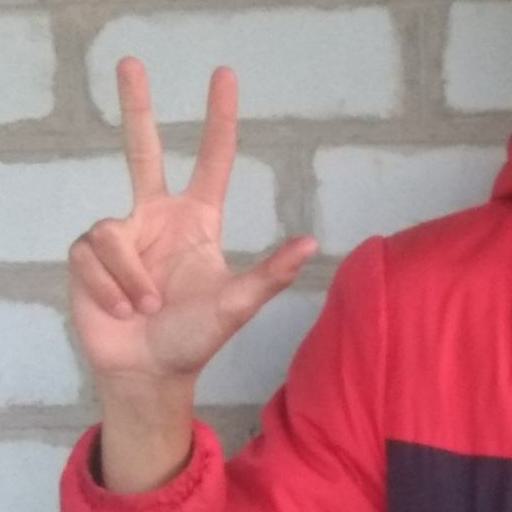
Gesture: three2